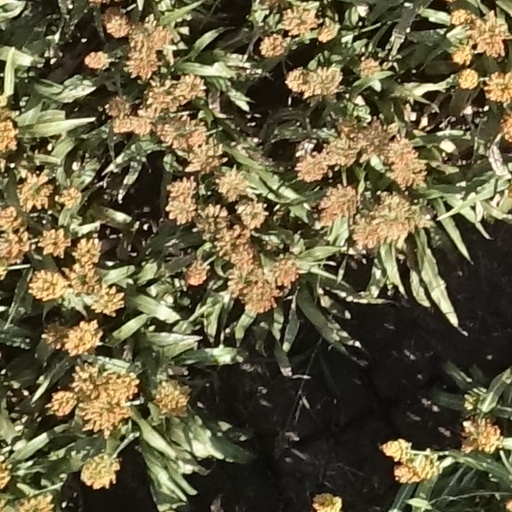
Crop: sorghum